Avian clutch size

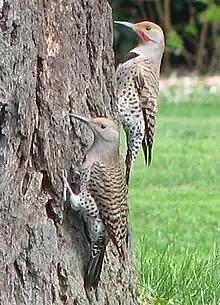
Red-shafted Northern Flicker: female (left), male (right).

The latitudinal variation in clutch size is influenced by the food abundance per unit area of habitat. More specifically, during the reproductive season, clutch size and food abundance are directly proportional to one another relative to the density of bird populations (abundance per unit area of habitat). If food resources are not abundant during the reproductive season, then natural selection would not favour large clutches since food for the offspring would be a limiting resource. However, if food resources were abundant during the breeding season, and everything else stayed constant, raising a larger clutch would be possible. Clutch size depends on the relative, not absolute, level of resource availability during the breeding season. Since at higher latitudes, there is a large increase in resource productivity during the spring and summer in comparison to the equatorial tropical regions, localities near the poles should theoretically have larger clutch sizes. According to Ashmole's hypothesis, there should be uniformity of clutch size within a region since the seasonality of resource production should have the same effect on all the bird species in that particular locality. Most importantly, under Ashmole's hypothesis, average avian clutch size should decrease as resource productivity increases during the non-breeding season. Namely, the higher the productivity during the non-breeding season, the smaller the clutch size. A study by Koenig (1984) supports this observation. The study tabulated the sizes of 411 clutches of Northern Flickers ("Colaptes auratus") across a wide range of localities in North America. The study found that as the localities become more resource abundant in the winter, clutch size significantly declines. As predicted by Ashmole's hypothesis, the study also found that "Colaptes auratus" clutch size is unaffected by the absolute resource productivity during the breeding season. Avian clutch size should be proportional to breeding season resource productivity per breeding pair of birds. This relationship has been found in a series of studies from Alaska and Costa Rica.